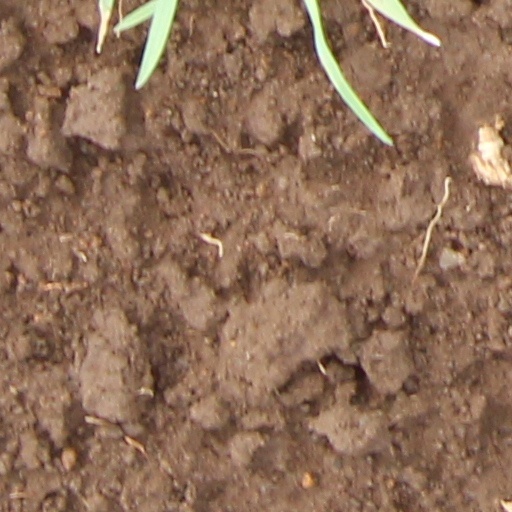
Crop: wheat